Caloptilia rufipennella

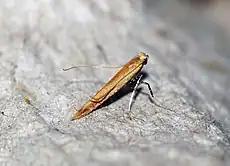

The wingspan is . The forewings are chocolate brown to copper, usually cinnamon red with a white to yellow-greenish band along the wings. A few specimens are also yellow-red and have tiny black dots on their forewings. The legs are chocolate brown or black and have a striking pale band on the foretibia and a white admixture on the midfemur.The tarsi are white The larvae are greenish and have a light head.